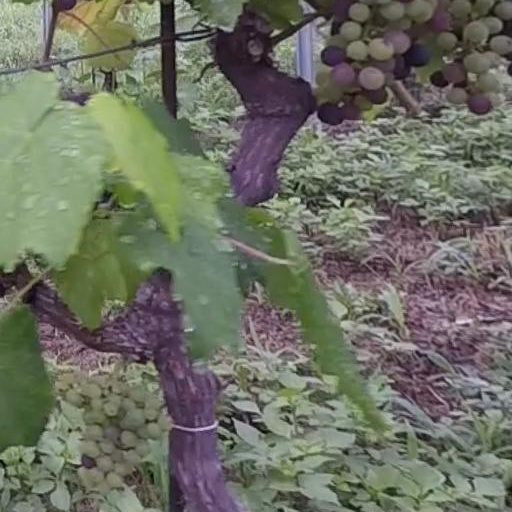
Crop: grape